Twentysomething (TV series)

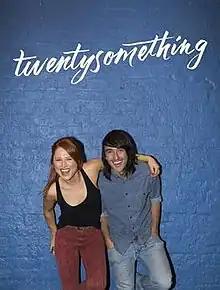
"Twentysomething" Series 2 Logo

Twentysomething is an Australian television comedy programme that premiered on 6 September 2011 on ABC2. The six-part comedy series was created by and starred Jess Harris and Josh Schmidt. It was based on a 2007 six-part RMITV supported series sitcom of the same name broadcast on Channel 31. "Twentysomething" returned for a second series on 27 June 2013.